North Korea–Romania relations

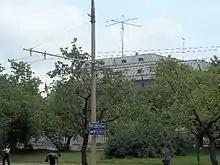
Embassy of Romania in Pyongyang

On June 15, 1971, the president of the newly renamed Socialist Republic of Romania, Nicolae Ceaușescu, visited North Korea. He took great interest in the idea of total national transformation as embodied in the programs of the Workers' Party of Korea. He was also inspired by the personality cult of Kim Il Sung. According to the British journalist Edward Behr, Ceaușescu admired Kim as a leader because he dominated his nation and broke free from Soviet control, combining totalitarian methods with ultra-nationalist and communist ideologies. Behr wrote that the possibility for "vast Potemkin villages for the hoodwinking of gullible foreign guests" that Ceaușescu had seen in North Korea was something that never seemed to have crossed his mind before.